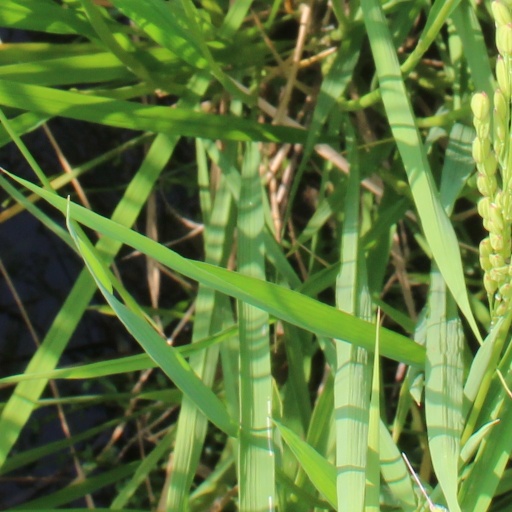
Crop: rice